2007 UAW-Ford 500

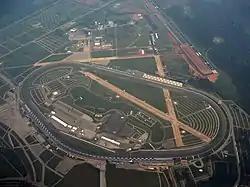
Talladega Superspeedway, where the race was held.

The UAW-Ford 500 was the 30th of 36 scheduled stock car races of the 2007 NASCAR Nextel Cup Series and the fourth in the ten-race season-ending Chase for the Nextel Cup. It was held on October 7, 2007, at Talladega Superspeedway in Talladega, Alabama, a superspeedway that holds NASCAR races. The standard track at the speedway is a four-turn long superspeedway. The track's turns are banked at 33 degrees, while the front stretch, the location of the finish line, is banked at 16.5 degrees. The back stretch has a two-degree banking.